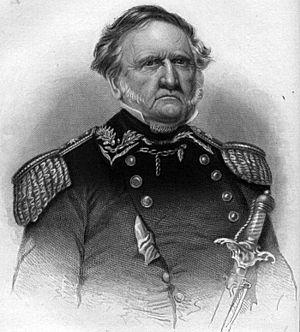
La guerre américano-mexicaine a opposé les États-Unis au Mexique. Elle est déclenchée lorsque le Congrès américain vote l'annexion du Texas en 1845.
La bataille de Mexico fait référence à une série d'engagements armés qui ont eu lieu du 8 septembre au 15 septembre 1847 dans les environs immédiats de Mexico lors de la guerre américano-mexicaine. Elle comprend les actions majeures des batailles de Molino del Rey et Chapultepec, se concluant par la chute de Mexico.
James Knox Polk, né le 2 novembre 1795 à Pineville en Caroline du Nord et mort le 15 juin 1849 à Nashville dans le Tennessee, est un homme d'État américain, onzième président des États-Unis de 1845 à 1849. Il fut également président de la Chambre des représentants de 1835 à 1839 et gouverneur du Tennessee de 1839 à 1841. Membre du Parti démocrate, il était un protégé d'Andrew Jackson et il fut pendant toute sa carrière un défenseur du concept de démocratie jacksonienne. Sous la présidence de Polk, les États-Unis s'agrandirent du Texas, de l'Oregon, de la Californie et du Nouveau-Mexique.
La présidence de James K. Polk débuta le 4 mars 1845, date de l'investiture de James K. Polk en tant que 11ᵉ président des États-Unis, et prit fin le 4 mars 1849. Membre du Parti démocrate, Polk entra en fonction après avoir remporté l'élection présidentielle de 1844 face à Henry Clay, candidat du Parti whig. Il quitta la présidence après un seul mandat, conformément à sa promesse de campagne, et le général Zachary Taylor lui succéda à la Maison-Blanche. Durant ses quatre années au pouvoir, Polk, qui avait été un proche d'Andrew Jackson, manifesta son attachement à la vision de la « démocratie jacksonienne » et au concept de destinée manifeste.